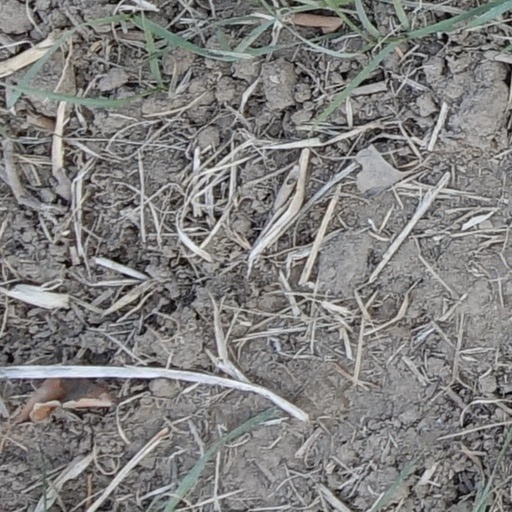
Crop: wheat